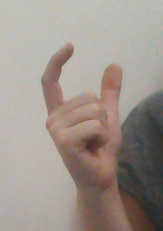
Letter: nun